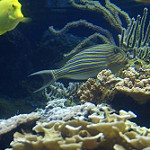
Scene: Outdoor